Linwood Colonial Apartments

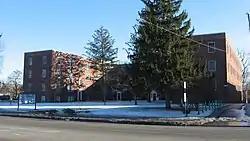
Linwood Colonial Apartments, February 2011

Linwood Colonial Apartments, also known as Colonial Park Apartments, is a historic garden apartment complex and national historic district located at Indianapolis, Indiana. It was built in 1937–1938, and consists of three three-story, Colonial Revival style red brick buildings. It has 106 apartments and includes a U-shaped building and two stepped plan buildings.